James M. Hull College of Business

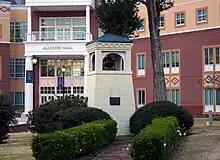
The Hull College of Business is primarily located in Allgood Hall on the Summerville campus.

The Hull College of Business offers four undergraduate degrees, an MBA, and one certificate program.